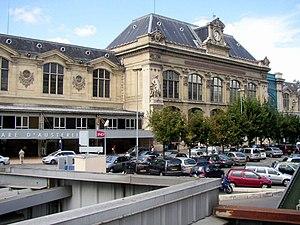
Bâtiment de la gare ferroviaire de Paris-Austerlitz à Paris.
Cet article recense les gares ferroviaires françaises classées ou inscrites au titre des monuments historiques.
La gare de Paris-Austerlitz, dite aussi gare d'Austerlitz, anciennement appelée gare d'Orléans, est l'une des six grandes gares terminus de la SNCF à Paris. Située sur le bord de la Seine, dans le quartier de la Salpêtrière du 13ᵉ arrondissement, elle est à la tête des lignes « classiques » qui desservent notamment Bordeaux-Saint-Jean, Limoges-Bénédictins et Toulouse-Matabiau.